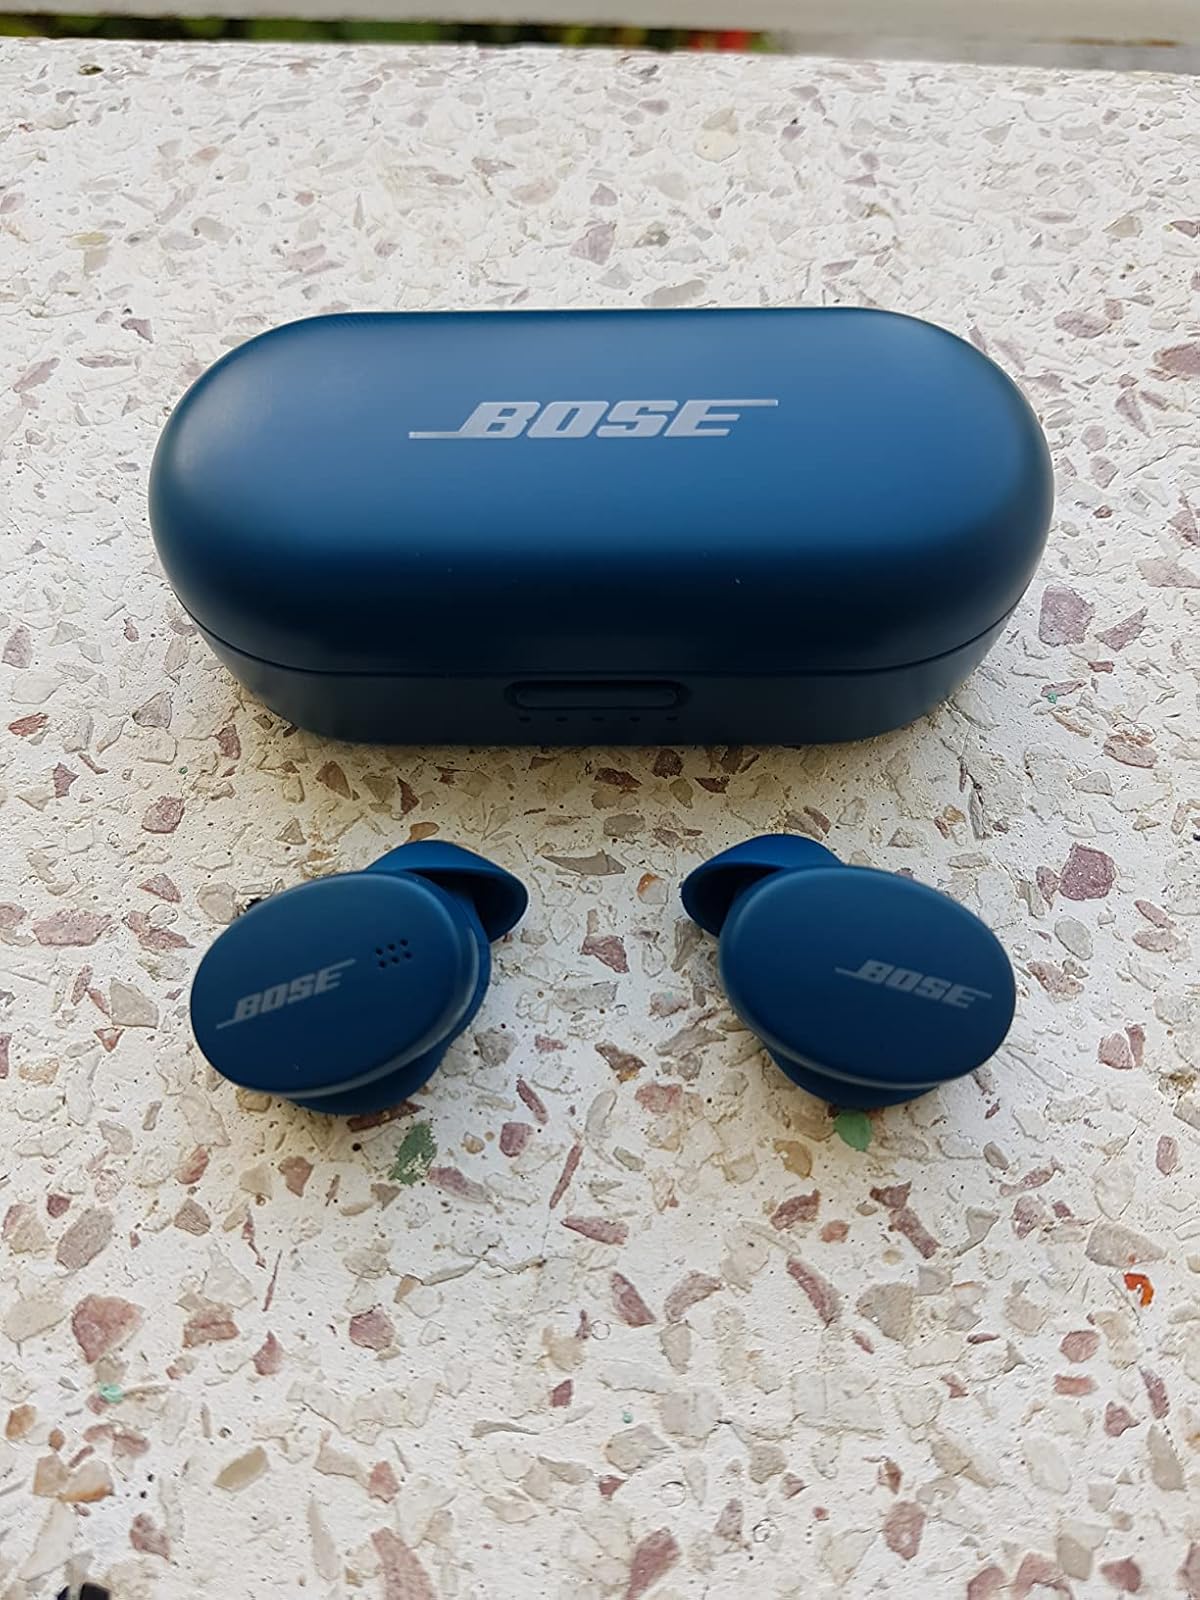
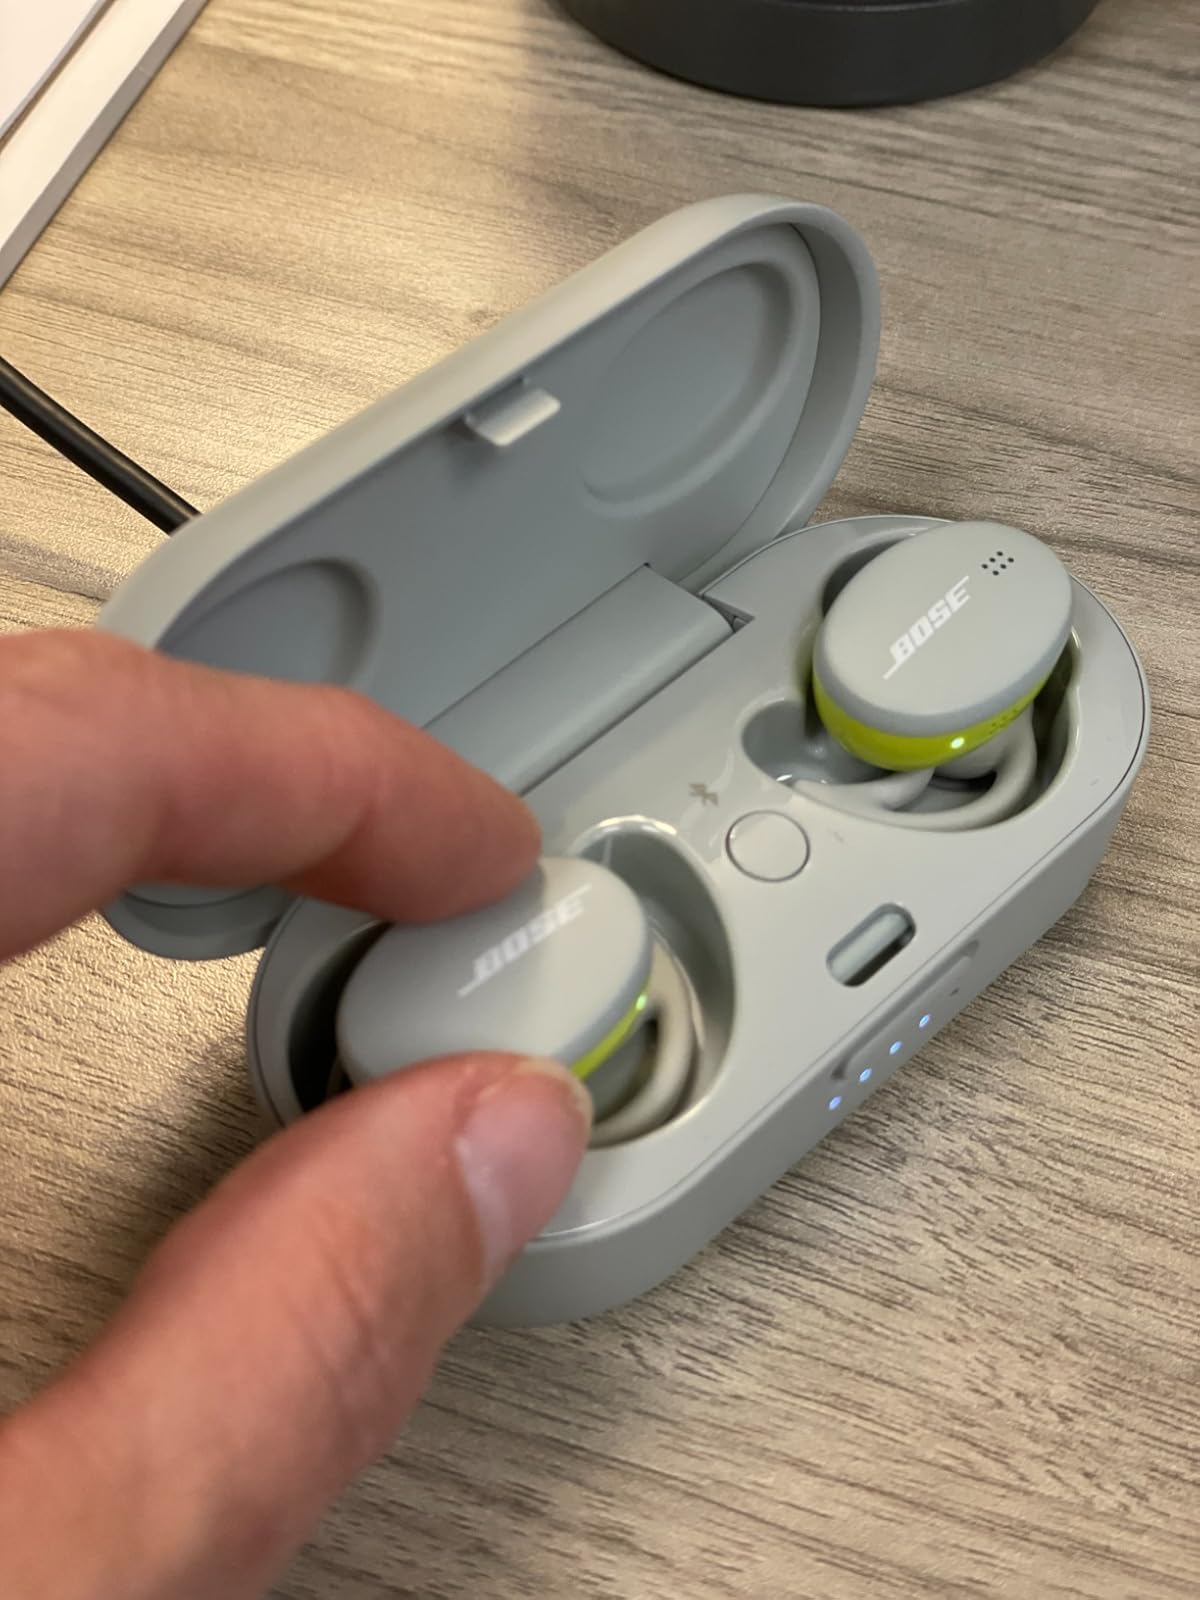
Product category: earbuds
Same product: no